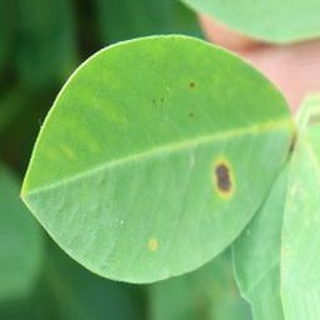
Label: groundnut_early_leaf_spot